Colin Turkington

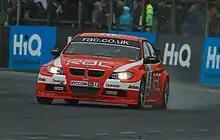
Turkington driving the Team RAC-run BMW at Croft in 2008

For 2003, Turkington moved to the manufacturer-backed West Surrey Racing, winning his first race at Brands Hatch and finishing 8th in the Drivers' Championship. Despite the loss of official MG backing in 2004, he finished 6th in the 2004 Drivers' Championship, taking the second win of his BTCC career at Mondello Park.